Plaza del Congreso

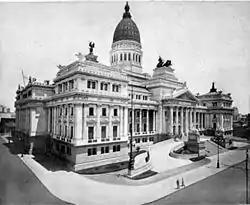
The motivation for the plaza, the Argentine Congress, shortly after its 1906 inaugural.

The inaugural of the Argentine Congress in 1906 (two blocks west of Plaza Lorea) created an aesthetic and urbanistic need for a namesake plaza, and on September 30, 1908, President José Figueroa Alcorta signed National Law 6286, a Congressional bill providing for the project. The Municipal Parks Director, French Argentine urbanist Charles Thays, envisioned a 3 hectare (7.5 acre) space divided crosswise by Montevideo Street and parallel to the Avenida de Mayo (May Avenue). His design was also approved because it required a minimal demolition of existing real estate, as it did not envisage lateral and rear plazas, as urbanist Joseph Bouvard had proposed.